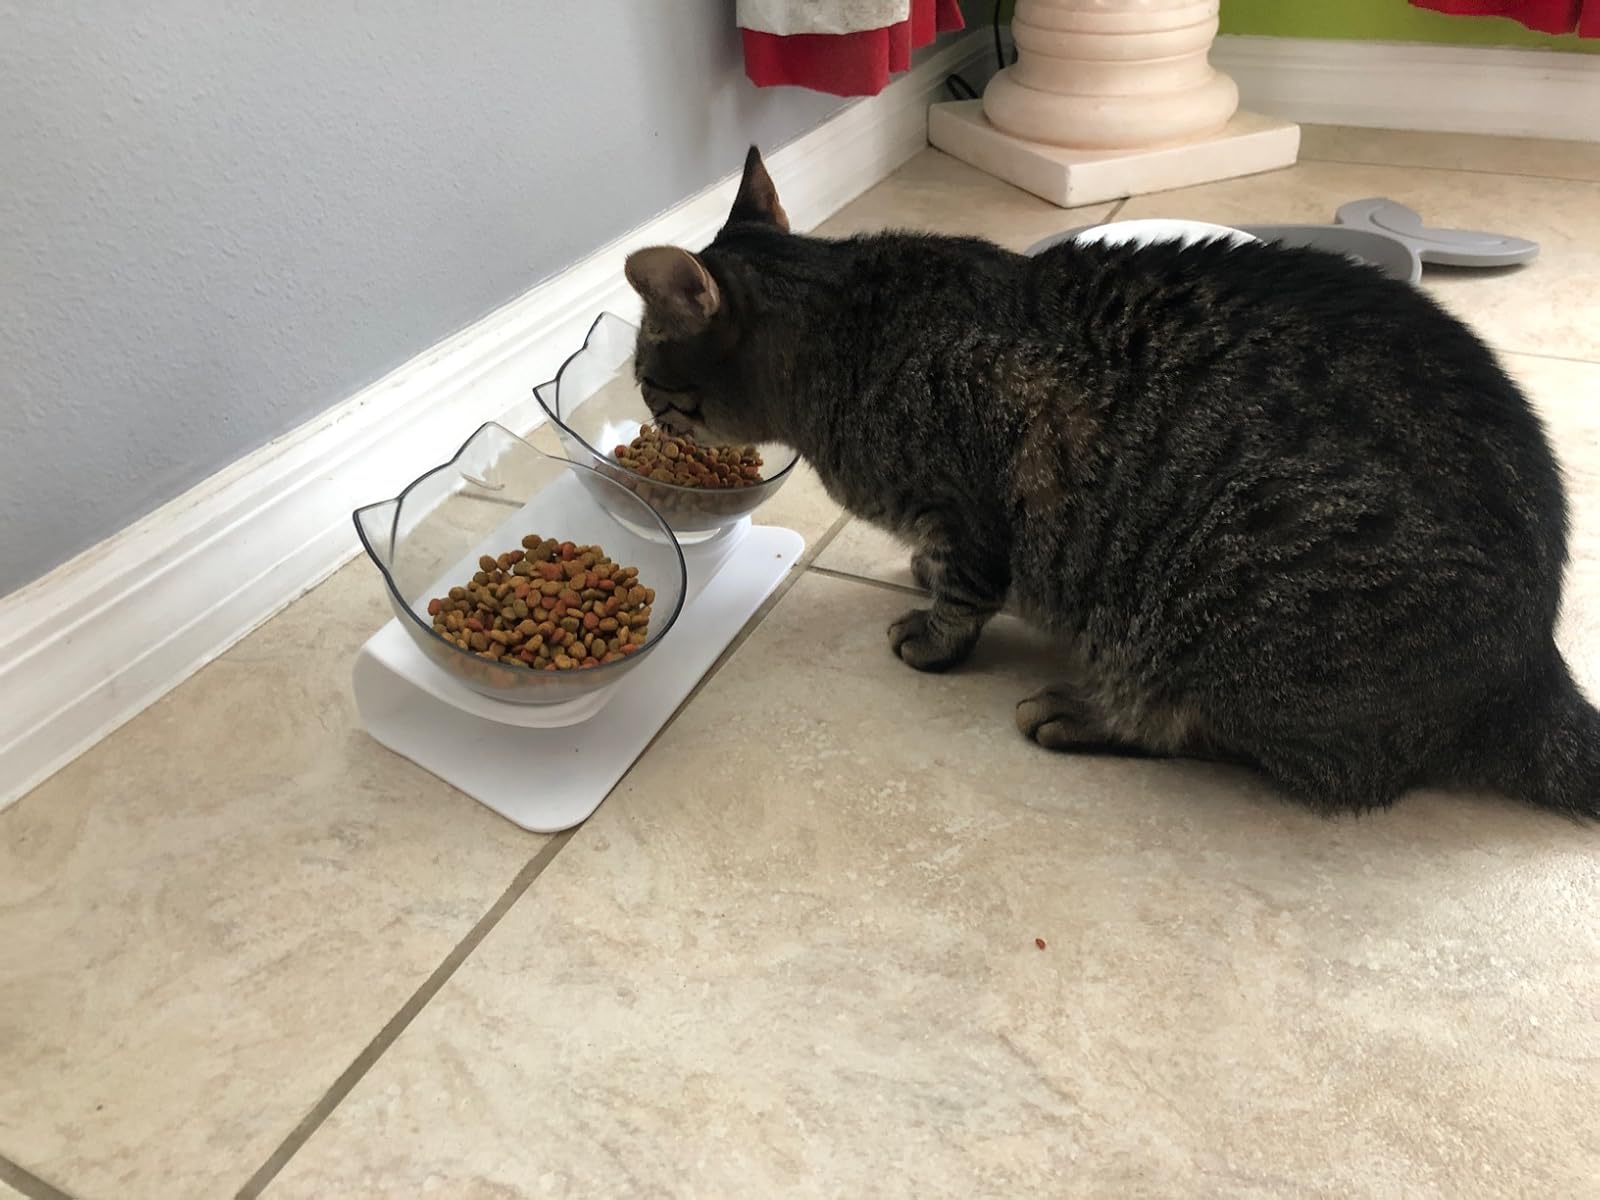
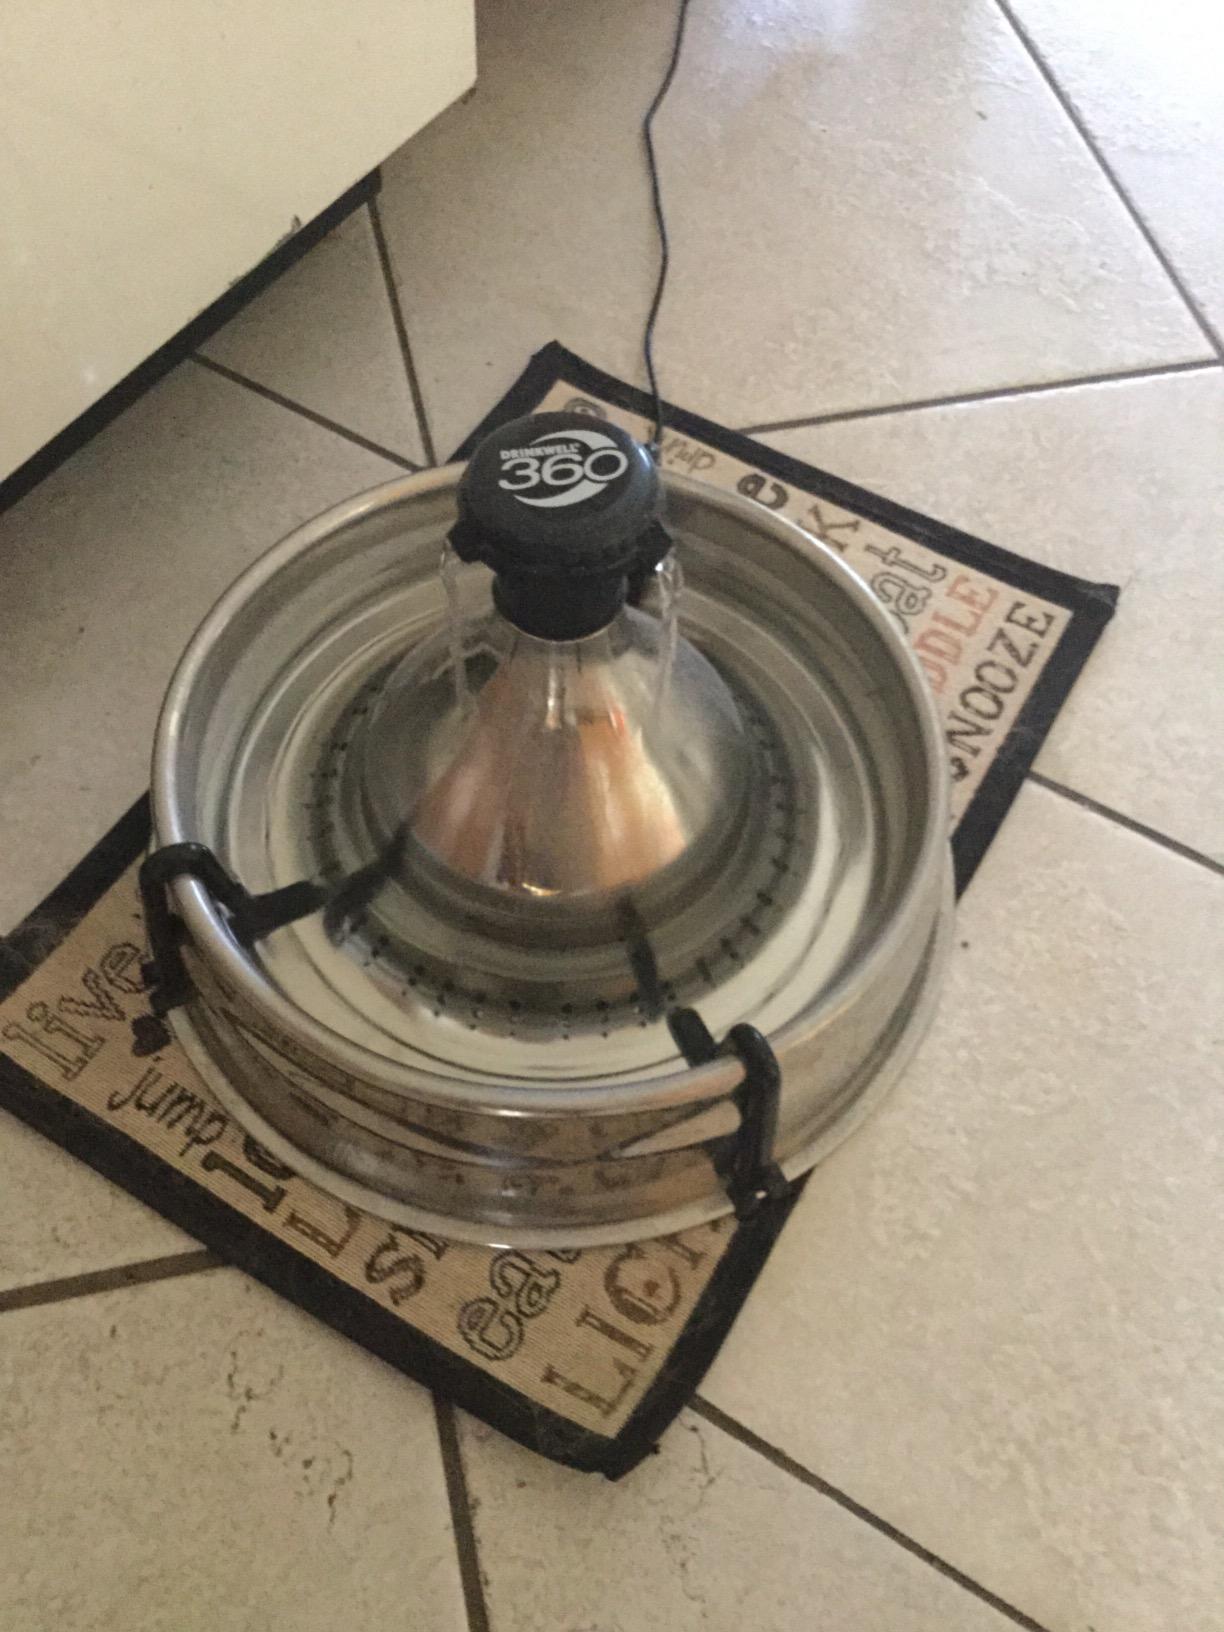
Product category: items_bowl
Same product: no